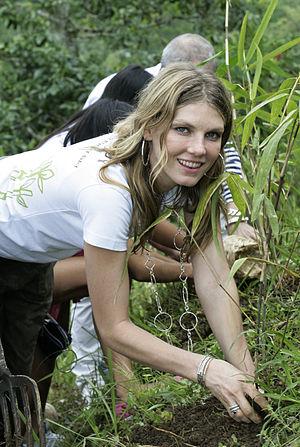
Angela Lindvall est une top-model et actrice américaine, née le 14 janvier 1979 à Midwest City.